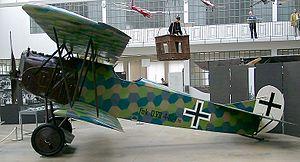
Le Fokker D.VII était un avion de chasse biplan allemand de la Première Guerre mondiale. Il est considéré comme le meilleur chasseur germanique de cette guerre, avec le Junkers J 9 / D1 déployé en très petit nombre sur le front avant l'armistice.